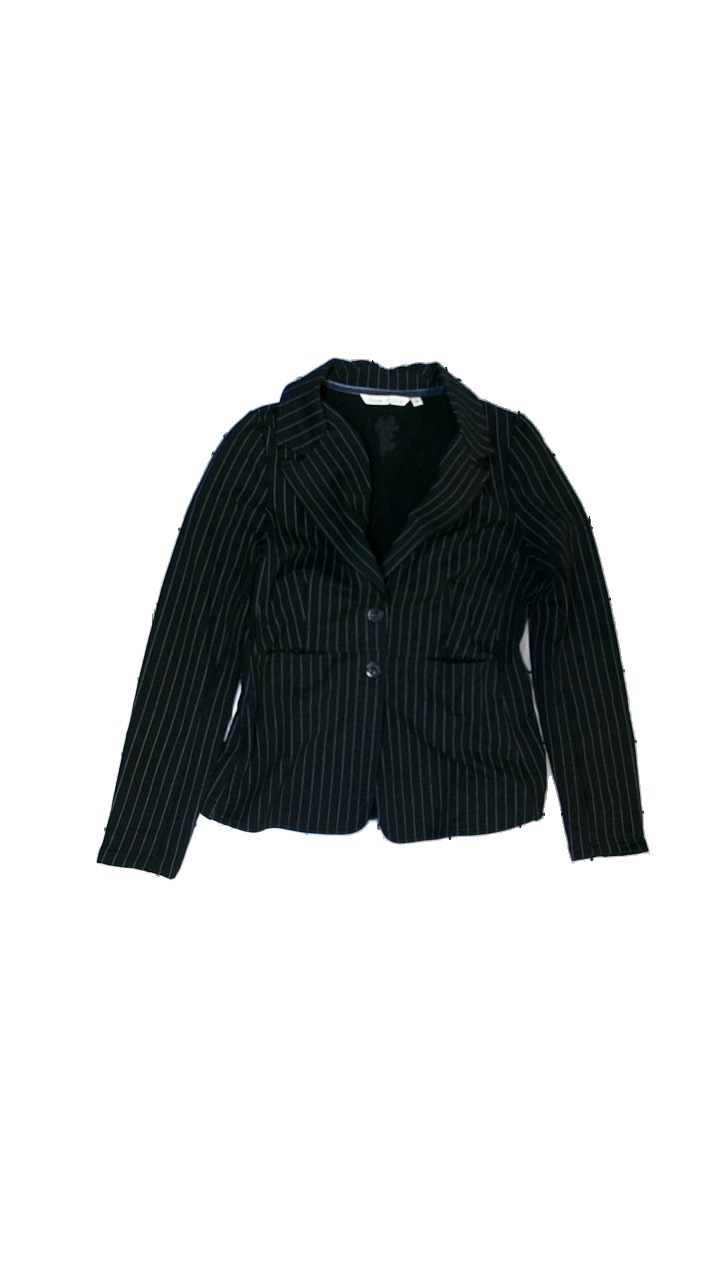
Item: Jacket (Ladies)
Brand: House Of Lola
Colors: Black, White
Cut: Regular
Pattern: Striped
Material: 100% cotton
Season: All
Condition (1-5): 3
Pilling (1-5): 4
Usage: Reuse
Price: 50-100